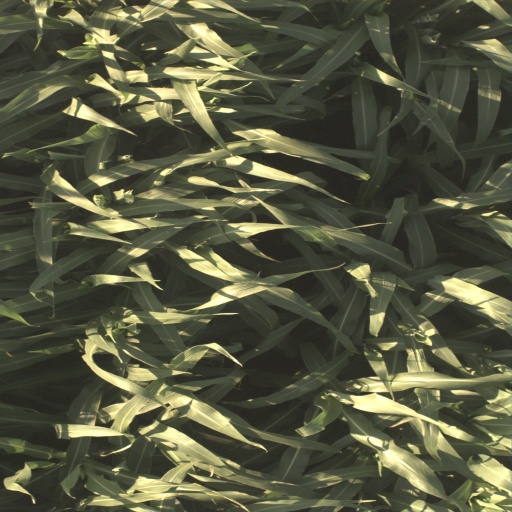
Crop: sorghum